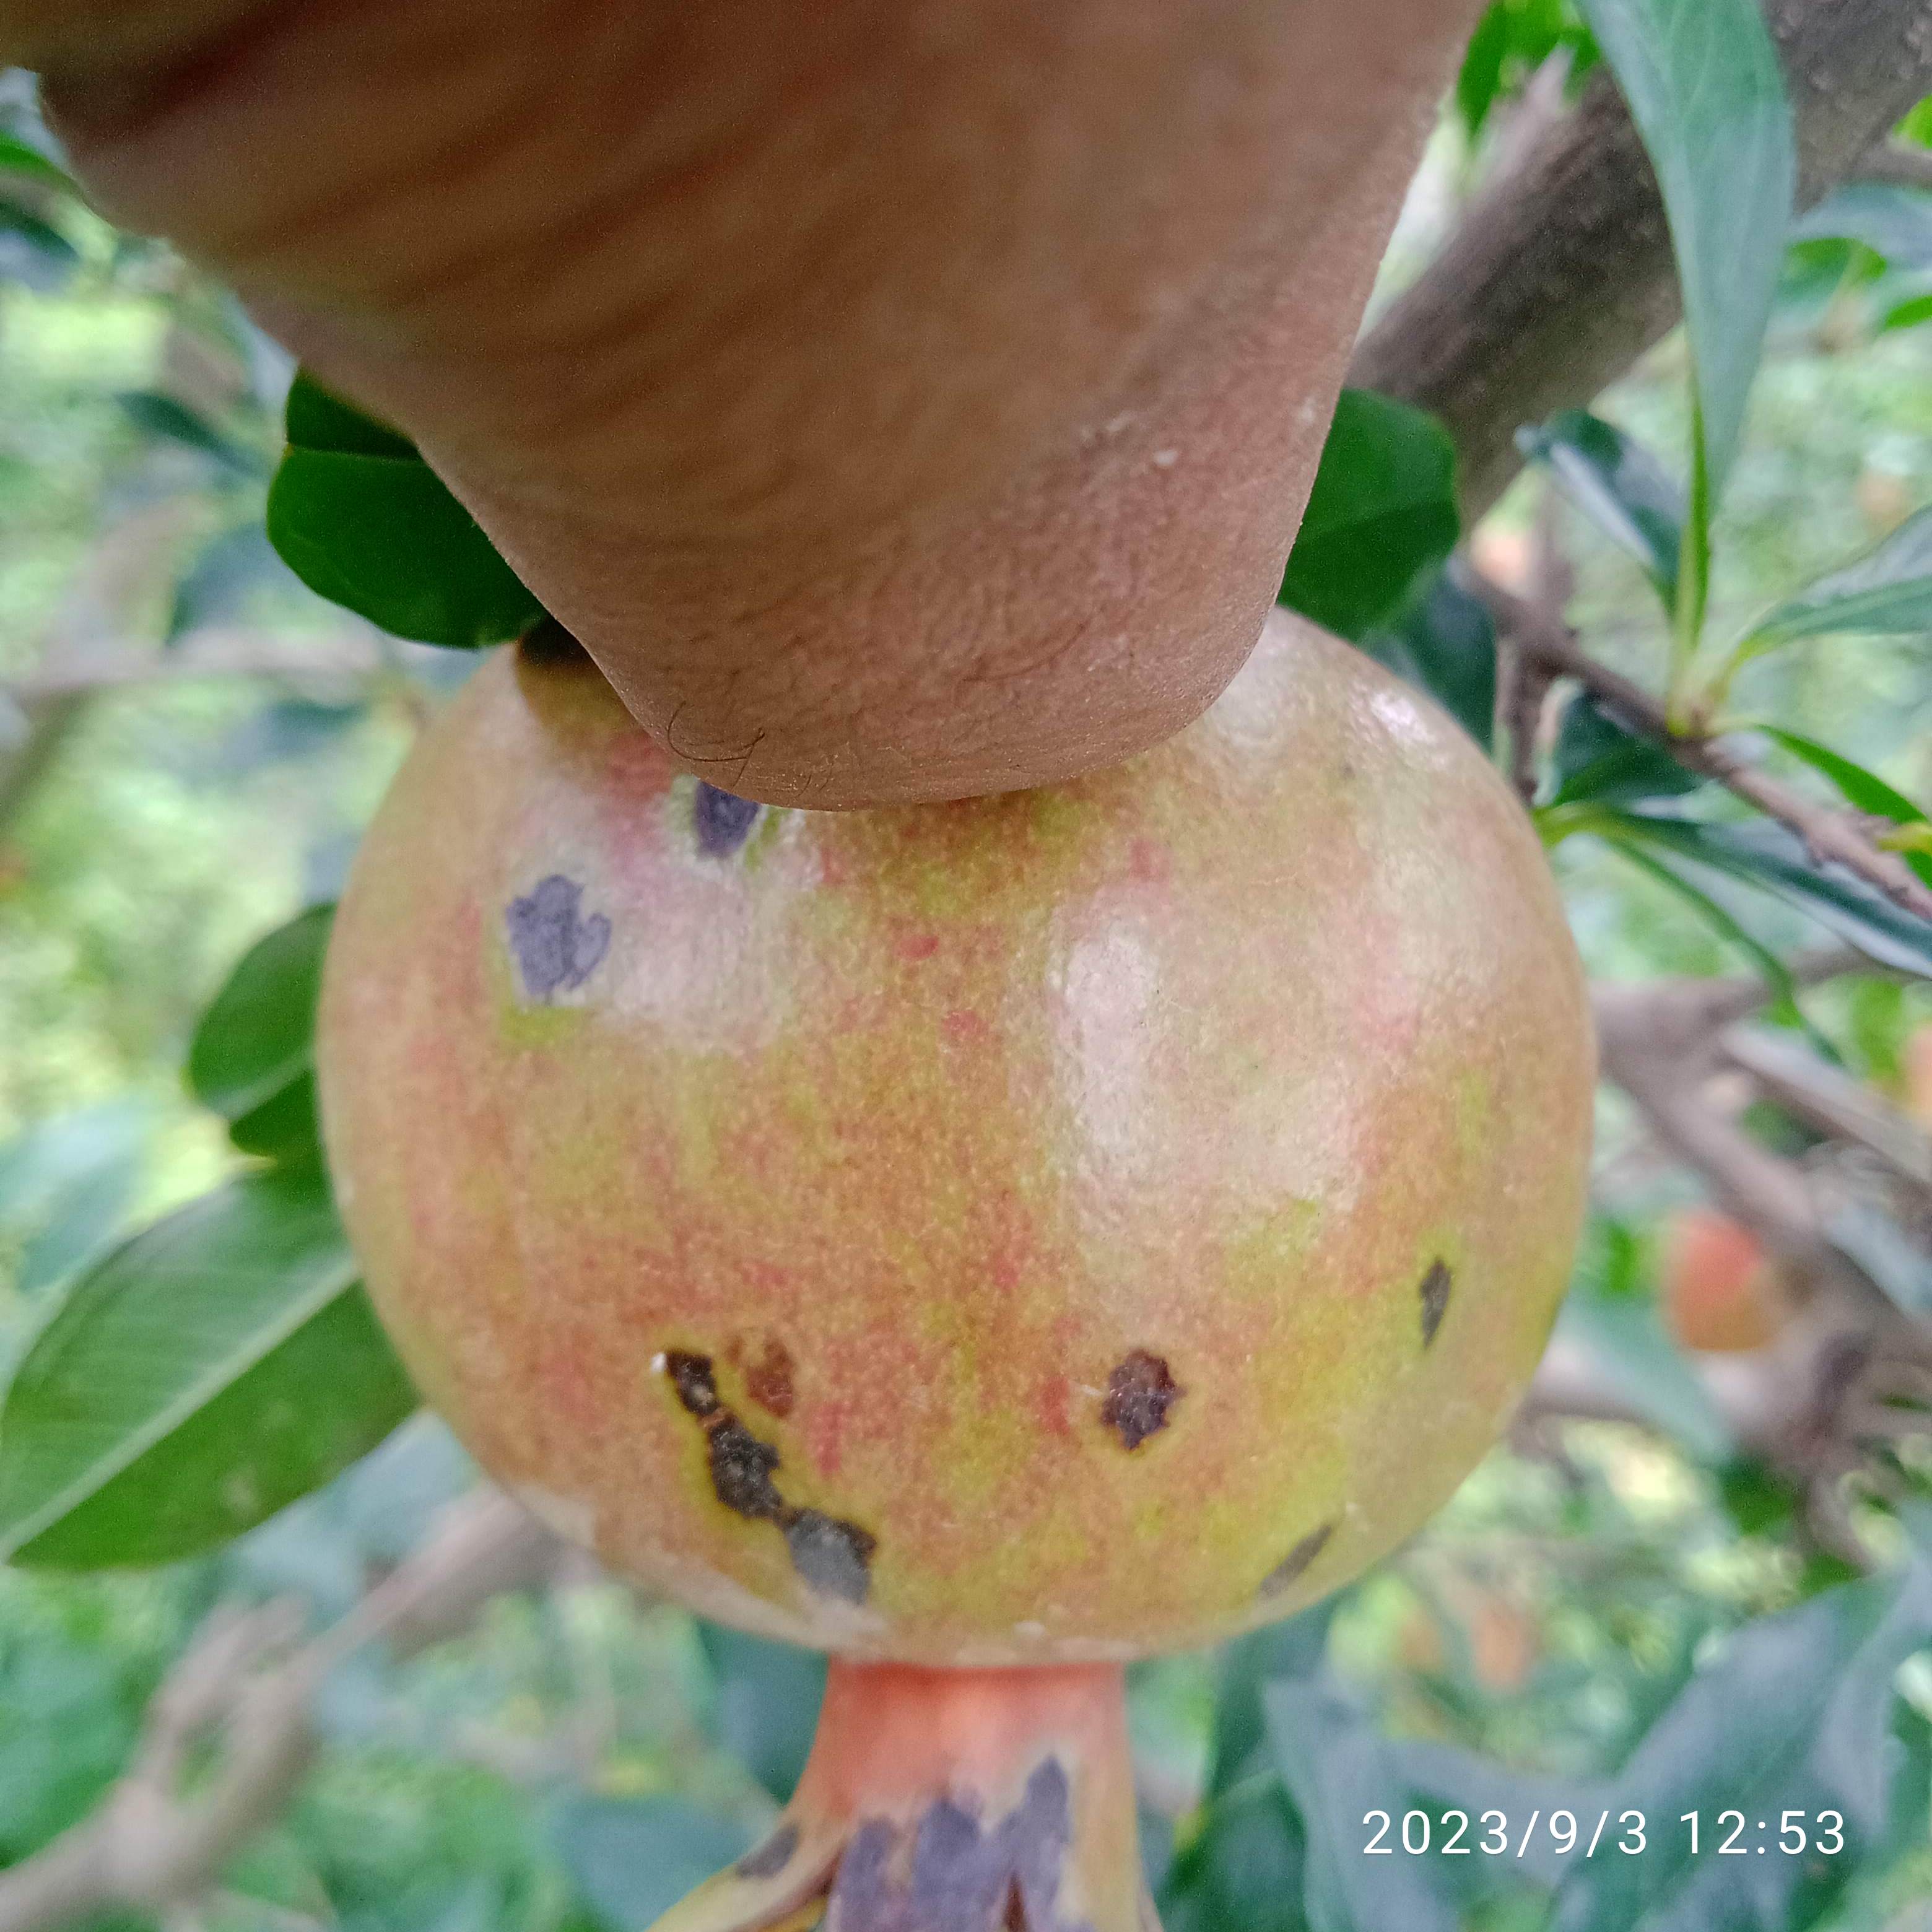
Label: Anthracnose